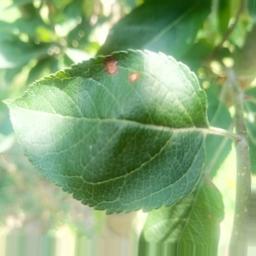
Label: Alternaria